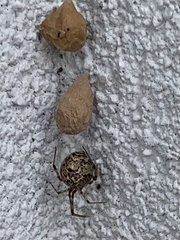
Species: Parasteatoda_tepidariorum